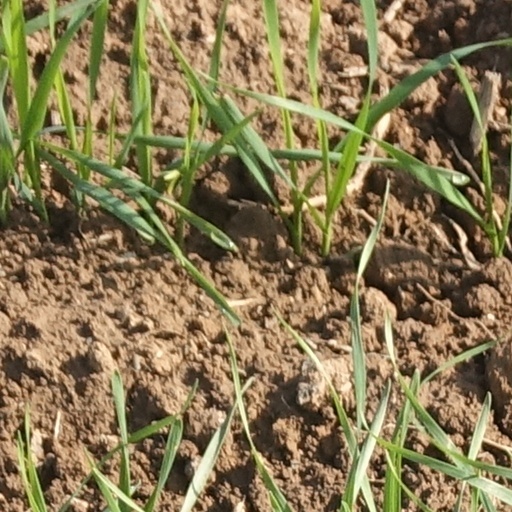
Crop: wheat